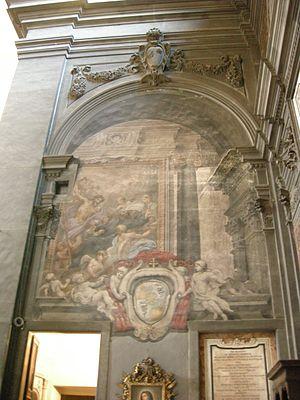
Jacopo Chiavistelli ou Giacomo est un peintre italien actif pendant la période baroque, principalement dans sa ville natale de Florence et spécialisé dans la quadratura et la perspective illusionniste.